Kewaskum, Wisconsin

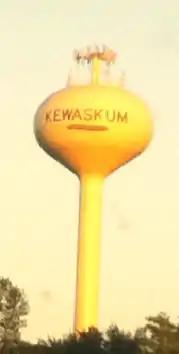
Kewaskum water tower

Kewaskum was the leader of a group of Potawatomi Native Americans who lived in Washington County in the 1840s. He was friendly with the early settlers, including future Wisconsin state senator Densmore Maxon. He died sometime between 1847 and 1850. In 1849, the early settlers named the Town of Kewaskum (and later the village) in his honor. In the Potawatomi language, Kewaskum means "turning back on his tracks" or "retracing his steps."